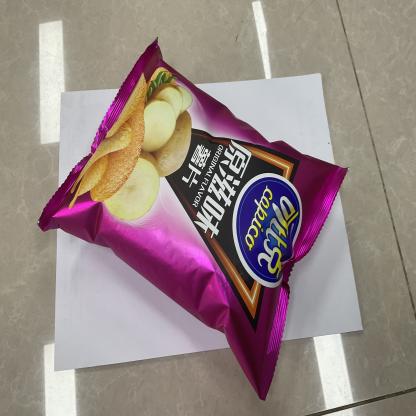
Label: plastics